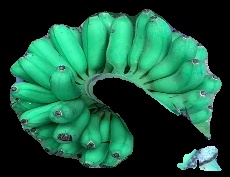
Variety: rasbale
Grade: grade1